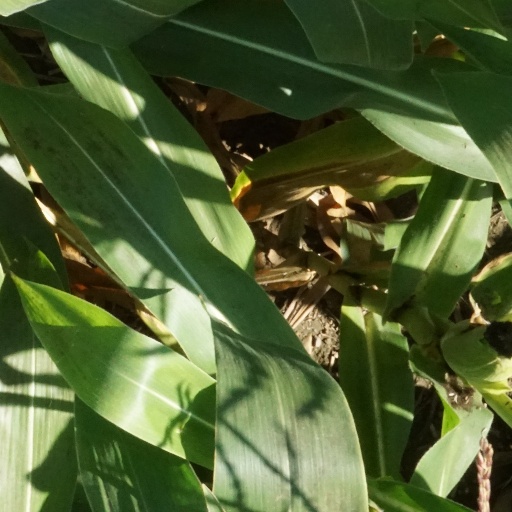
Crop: maize; corn